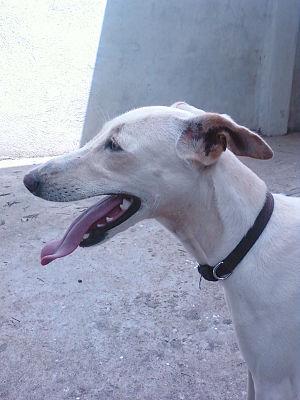
Le Chippiparai est une race de chien de type lévrier, provenant du sud de l'Inde. Probable descendant du Saluki ou du Sloughi, il est surtout élevé dans la région du lac de Periyar. Faisant un bon chien de chasse, il est également utilisé pour le gardiennage de la maison. Élevé par des familles royales à Chippiparai dans le district de Virudhunagar dans le Tamil Nadu, il a été considéré comme un symbole de la royauté et de la dignité des dirigeants de Tirunelveli et Madurai.